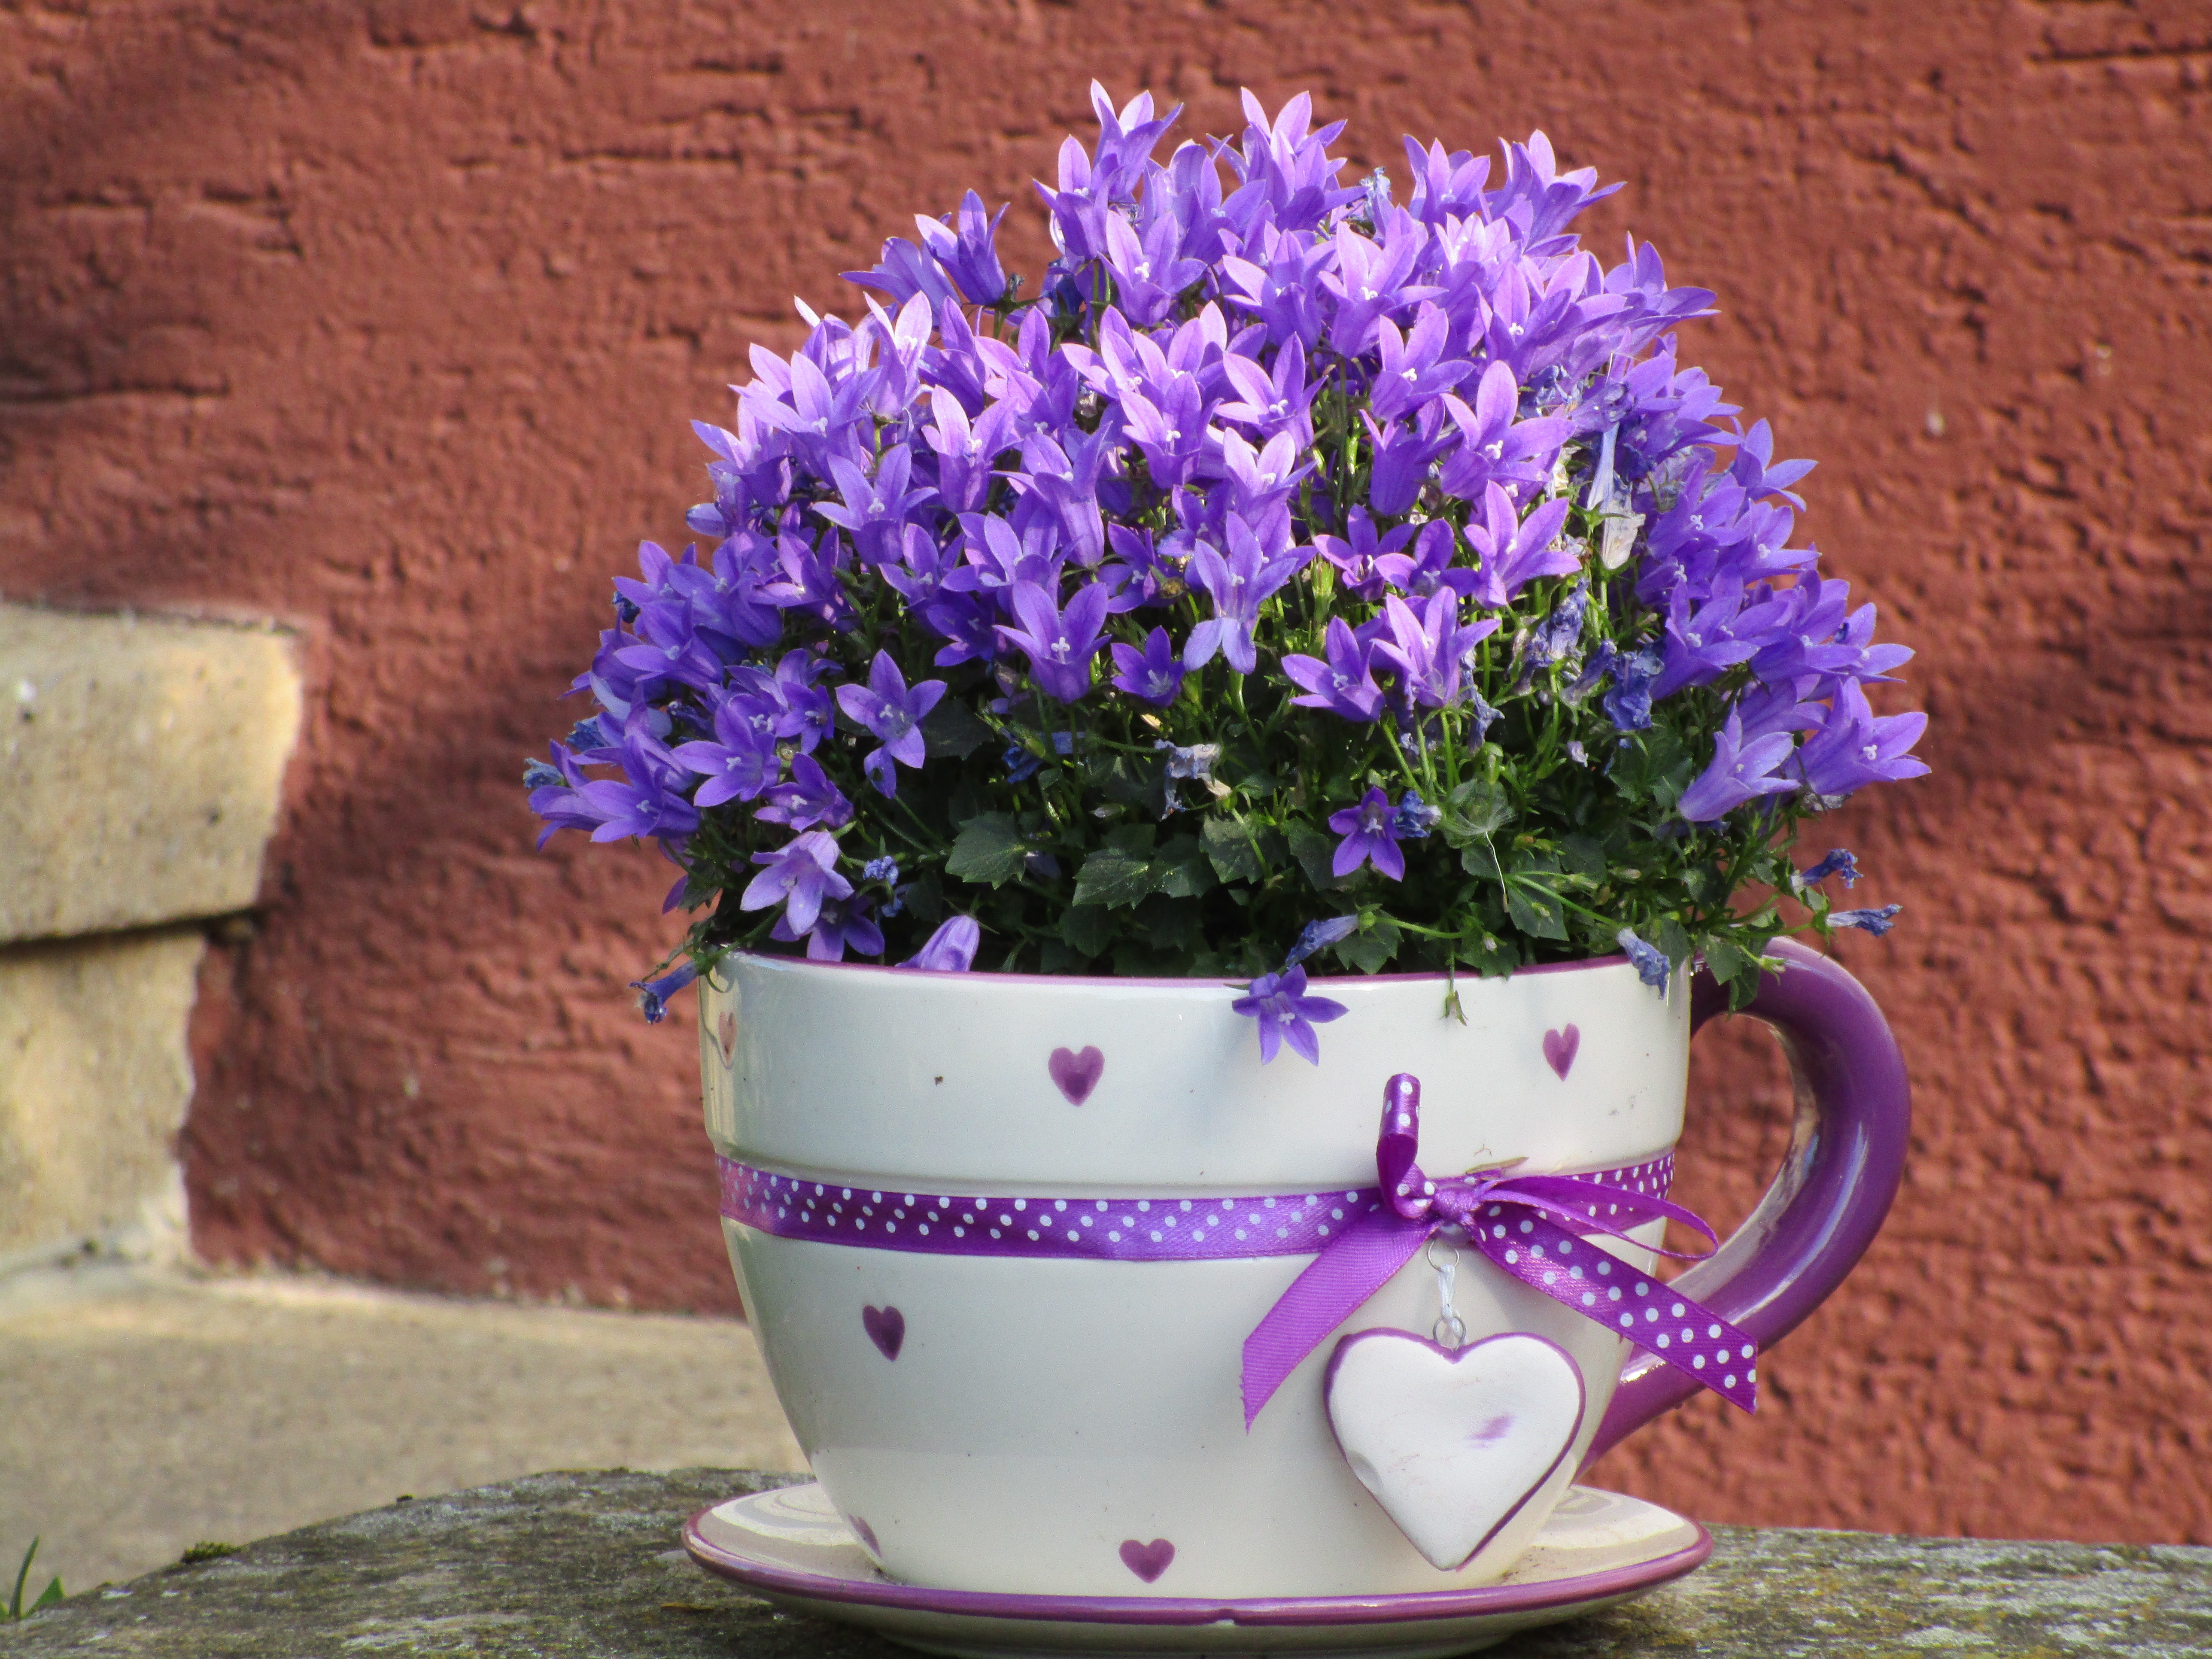
plant, flower, purple, lavender, flowerpot, hyacinth, flowering plant, land plant